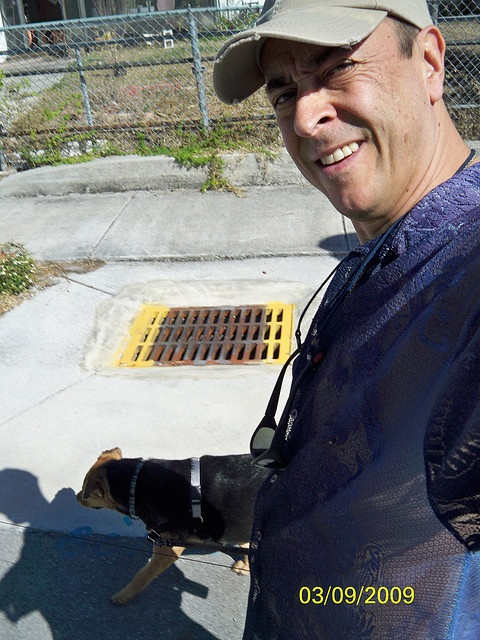
Man wearing baseball cap walking dog near grate.
A man taking a picture of himself walking a dog.
a man standing next to a dog inside a enclosed fence area
a man that is tanding next to adog on some concrete
Man in a blue jacket and white hat  with a dog